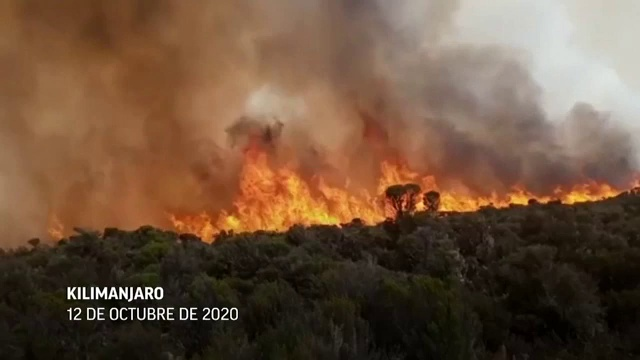
Fire: yes
Smoke: yes